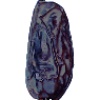
Label: Dates 1